Chamber music

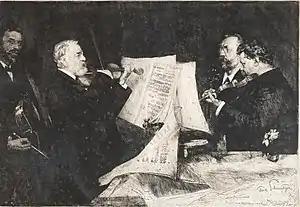
The Joachim Quartet, led by violinist Joseph Joachim. The quartet debuted many of the works of Johannes Brahms.

The ascendance of the piano, and of symphonic composition, was not merely a matter of preference; it was also a matter of ideology. In the 1860s, a schism grew among romantic musicians over the direction of music. Many composers tend to express their romantic persona through their works. By the time, these chamber works are not necessarily dedicated for any specific dedicatee. Famous chamber works such as Fanny Mendelssohn D minor Piano Trio, Ludwig van Beethoven's Trio in E-flat major, and Franz Schubert's Piano Quintet in A major are all highly personal. Liszt and Richard Wagner led a movement that contended that "pure music" had run its course with Beethoven, and that new, programmatic forms of music–in which music created "images" with its melodies–were the future of the art. The composers of this school had no use for chamber music. Opposing this view was Johannes Brahms and his associates, especially the powerful music critic Eduard Hanslick. This War of the Romantics shook the artistic world of the period, with vituperative exchanges between the two camps, concert boycotts, and petitions.